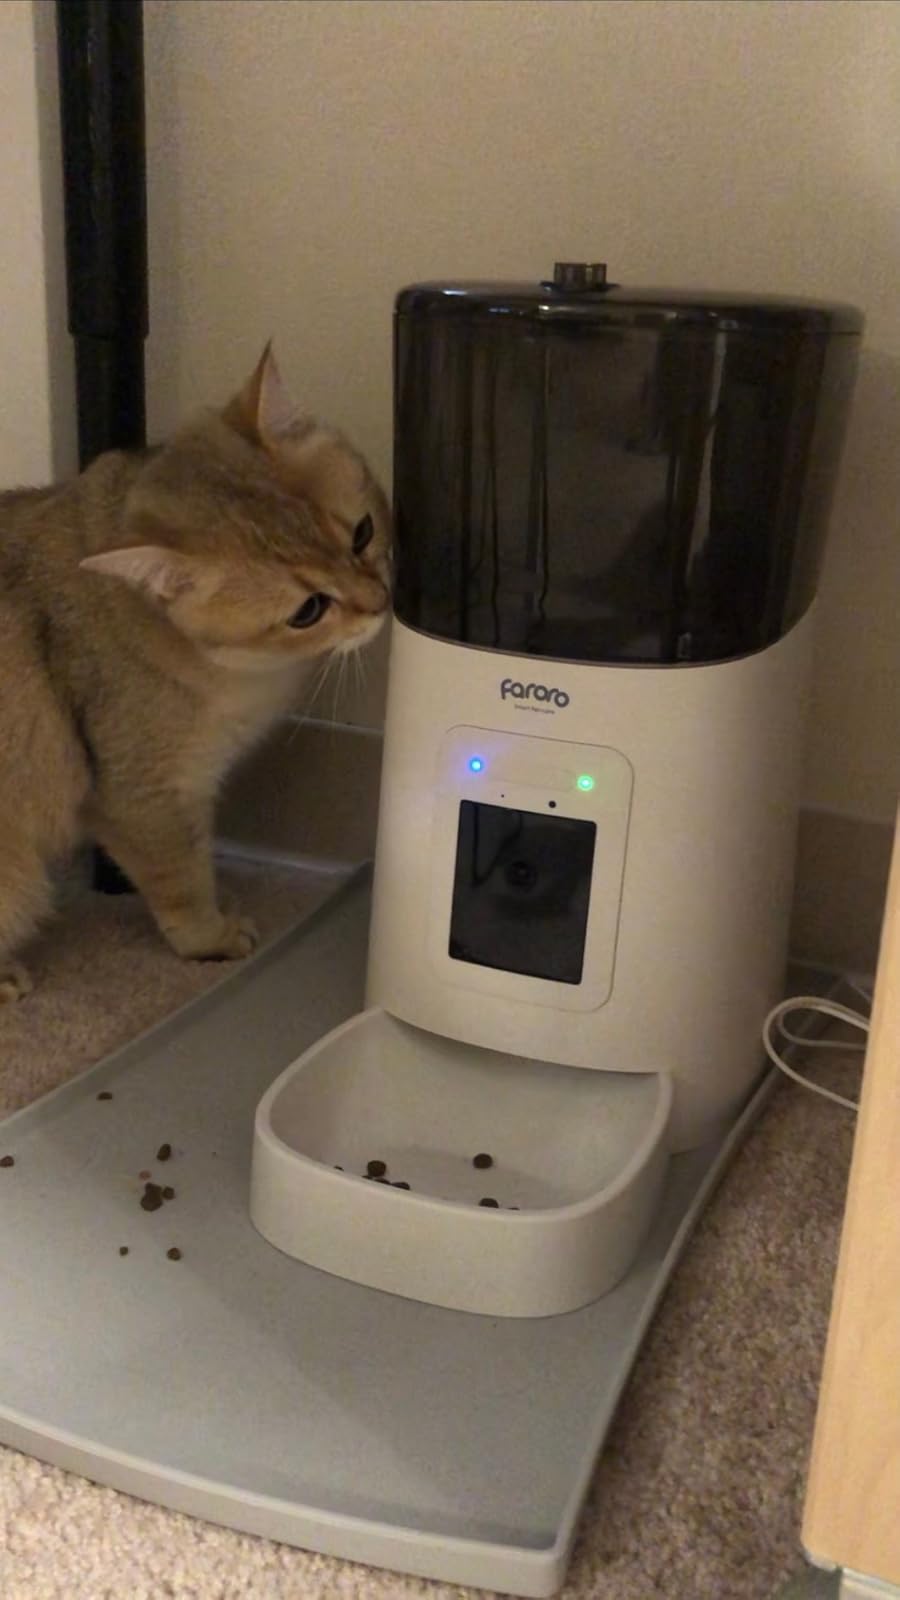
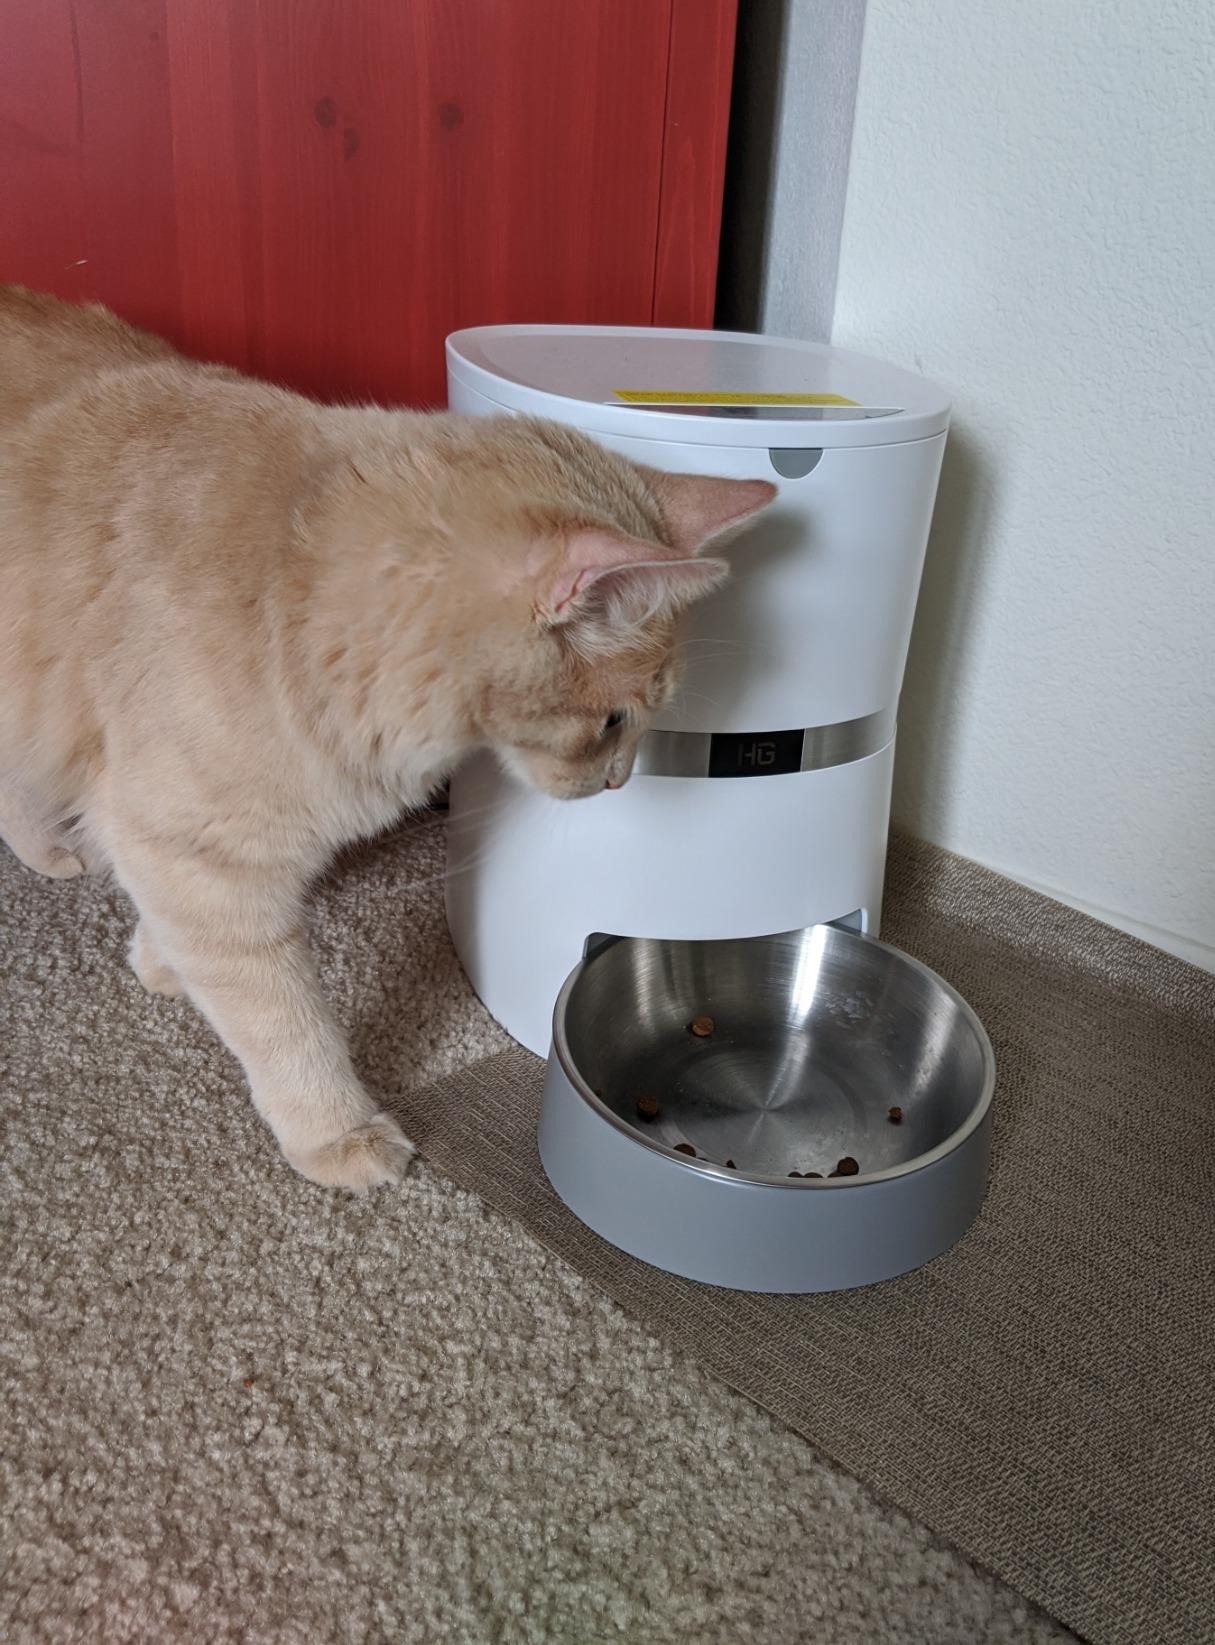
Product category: items_feeder
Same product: no